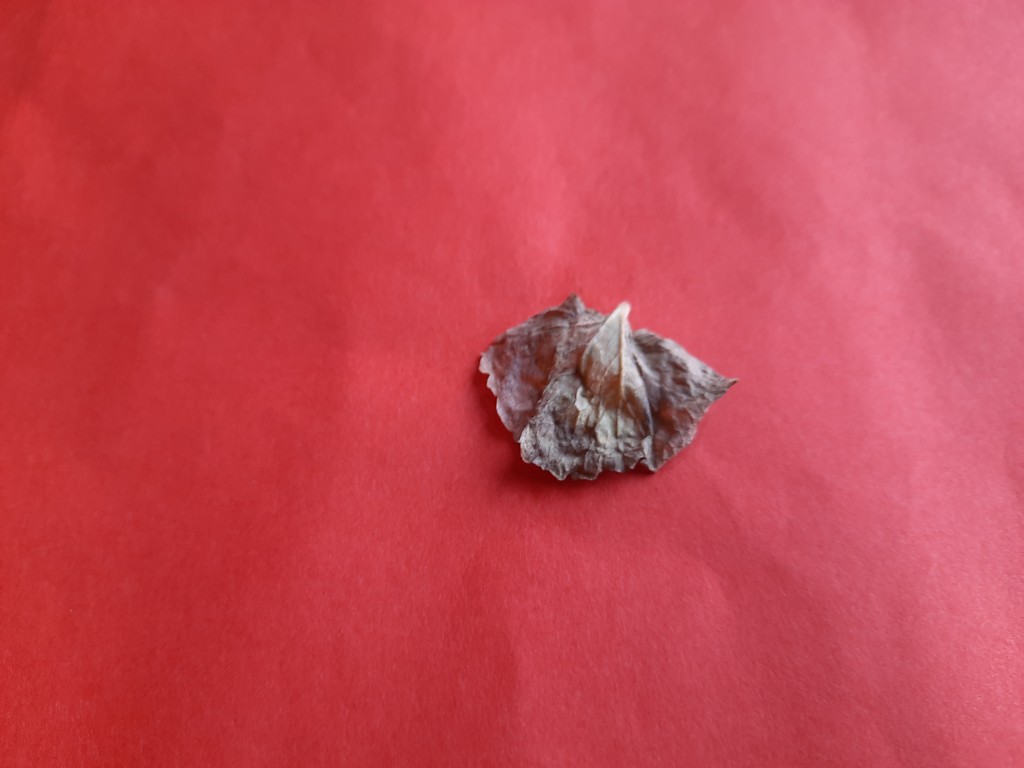
Label: Dried